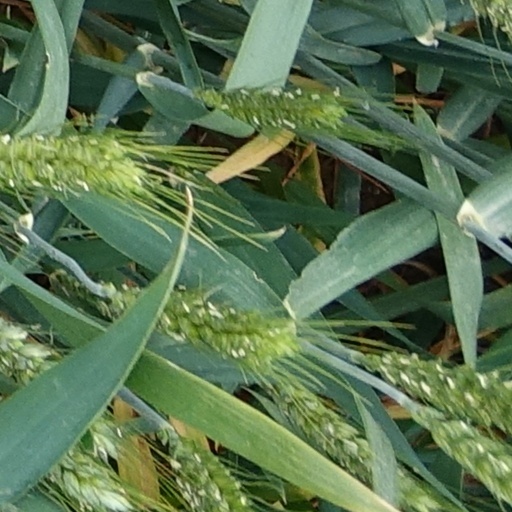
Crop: wheat